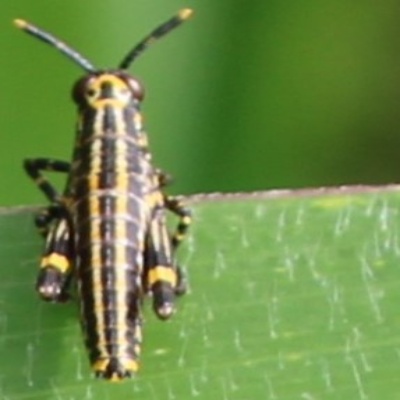
Crop: Maize
Condition: grasshoper